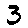
Label: 3